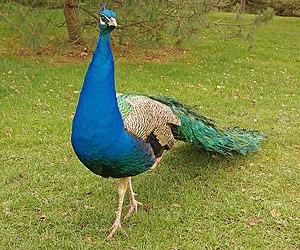
Le bleu paon est un nom de couleur désignant des nuances de bleu-vert, d'après certaines parties du plumage du paon bleu.
Le Paon bleu est une espèce d'oiseaux galliformes de la famille des Phasianidés. Son cri strident et la longue queue au plumage ocellé qui permet au mâle de « faire la roue », de même que les nuances métalliques - bleu paon - arborées par celui-ci, expliquent la notoriété de cet oiseau de grande taille. L'espèce est originaire des forêts d'Asie, plus principalement d'Inde, du Pakistan et du Sri Lanka, mais on l'élève un peu partout dans le monde comme animal domestique depuis l'Antiquité. Comme la plupart des Phasianidés, le dimorphisme sexuel est important et par ailleurs plusieurs variétés colorées ont été obtenues en plus du bleu d'origine : blanc, nigripenne et arlequin. Le paon bleu est traditionnellement utilisé comme ornement des grands parcs ou comme volaille comestible, et ses plumes ornent les chapeaux ou les bouquets. Dans la culture populaire c'est un symbole religieux et un thème récurrent des beaux arts.